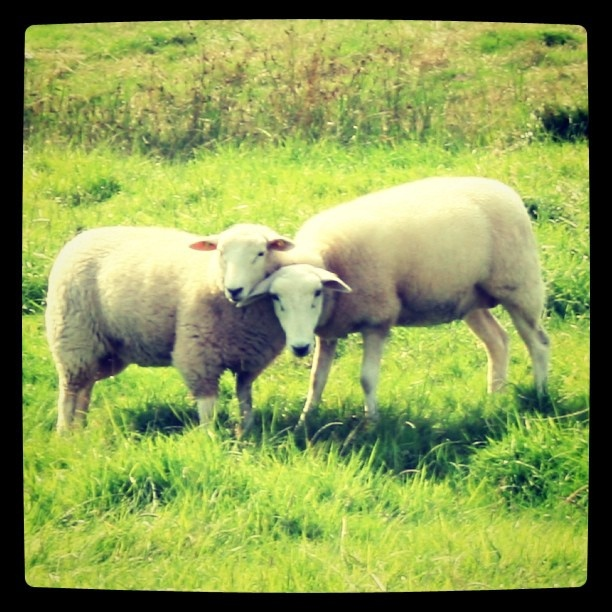
Two sheep are standing in the middle of a grassy field.
A couple of sheep standing next to each other on a lush green field.
Two sheep stand close together on green grass.
Two sheep snuggling in a large green field.
Two sheep standing next to each other in a field.